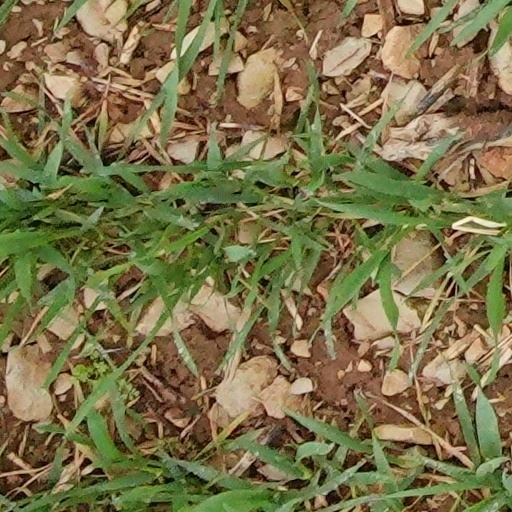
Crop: wheat